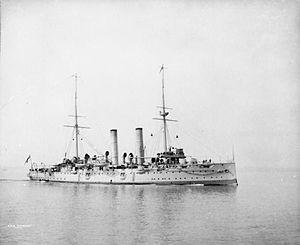
La classe Edgar est la seconde classe de croiseurs protégés de 1ʳᵉ classe, construite par la Royal Navy à la fin du XIXᵉ siècle.